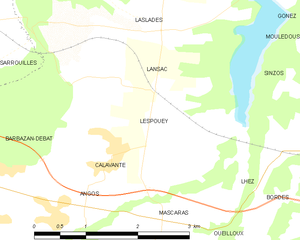
Carte des communes françaises
Lespouey est une commune française située dans le département des Hautes-Pyrénées, en région Occitanie.